Gábor Baross

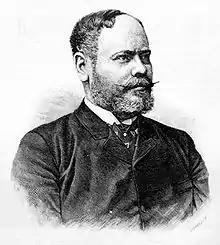

Gábor Baross de Bellus (6 July 1848 – 8 May 1892) was a Hungarian statesman in Hungarian parliament, was born at Barossháza, now Pružina near Trencsén (now Trenčín, Slovakia). He was for a time one of the professors there under Cardinal Kolos Vaszary. After acquiring considerable local reputation as chief notary of his county, he entered parliament in 1875, where he apparently gained a nickname "Slovak blackman" (tót szerecsen), due to his darker tanned complexity. He at once attached himself to Kálmán Tisza and remained faithful to his chief even after the Bosnian occupation had alienated so many of the supporters of the prime minister.